Workweek and weekend

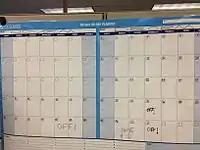
This day planner chart (which can be used for any months) shows the workweek days as white boxes and the weekend days as light blue-coloured boxes.

Actual workweek lengths have been falling in the developed world. In the United States, the workweek length reduced slowly from before the Civil War to the start of the 20th century. There was a rapid reduction between 1900 and 1920, especially between 1913 and 1919, when weekly hours fell by about eight percent. In 1926, Henry Ford standardized on a five-day workweek, instead of the prevalent six days, without reducing employees' pay. Hours worked stabilized at about 49 per week during the 1920s, and during the Great Depression fell below 40. During the Depression, President Herbert Hoover called for a reduction in work hours in lieu of layoffs. Later, President Franklin Roosevelt signed the Fair Labor Standards Act of 1938, which established a five-day, 40-hour workweek for many workers. The proportion of people working very long weeks has since risen, and the full-time employment of women has increased dramatically.